Children Parliament Pakistan

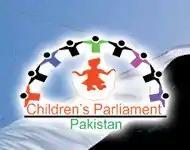
Children Parliament Pakistan Logo

The first ever children parliament of its kind was launched on November 14, 2008, by the Society for the Protection of the Rights of Child (SPARC) to raise awareness and promote child rights in Pakistan.